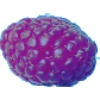
Label: Raspberry 1